Seawanhaka Corinthian Yacht Club

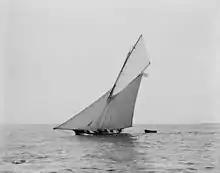
Cutter Shona raced in the Corinthian Yacht Club, New York

The Seawanhaka Corinthian Yacht Club is one of the older yacht clubs in the Western Hemisphere, ranking 18th after the Royal Nova Scotia Yacht Squadron, New York Yacht Club, Royal Bermuda Yacht Club, Mobile Yacht Club, Pass Christian Yacht Club, Southern Yacht Club, Biloxi Yacht Club, Royal Canadian Yacht Club, Buffalo Yacht Club, Neenah Nodaway Yacht Club, Raritan Yacht Club, Detroit Boat Club Detroit Yacht Club, San Francisco Yacht Club, Portland Yacht Club, New Hamburg Yacht Club, Eastern Yacht Club, and Milwaukee Yacht Club.